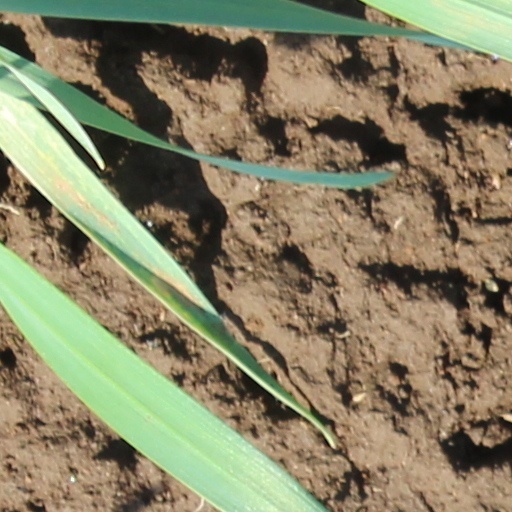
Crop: wheat